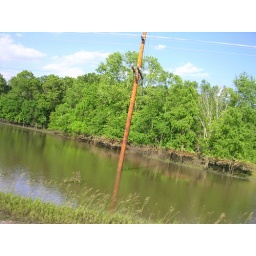
Another clear picture of how high the water was, and how much it's receded in just a couple of days.